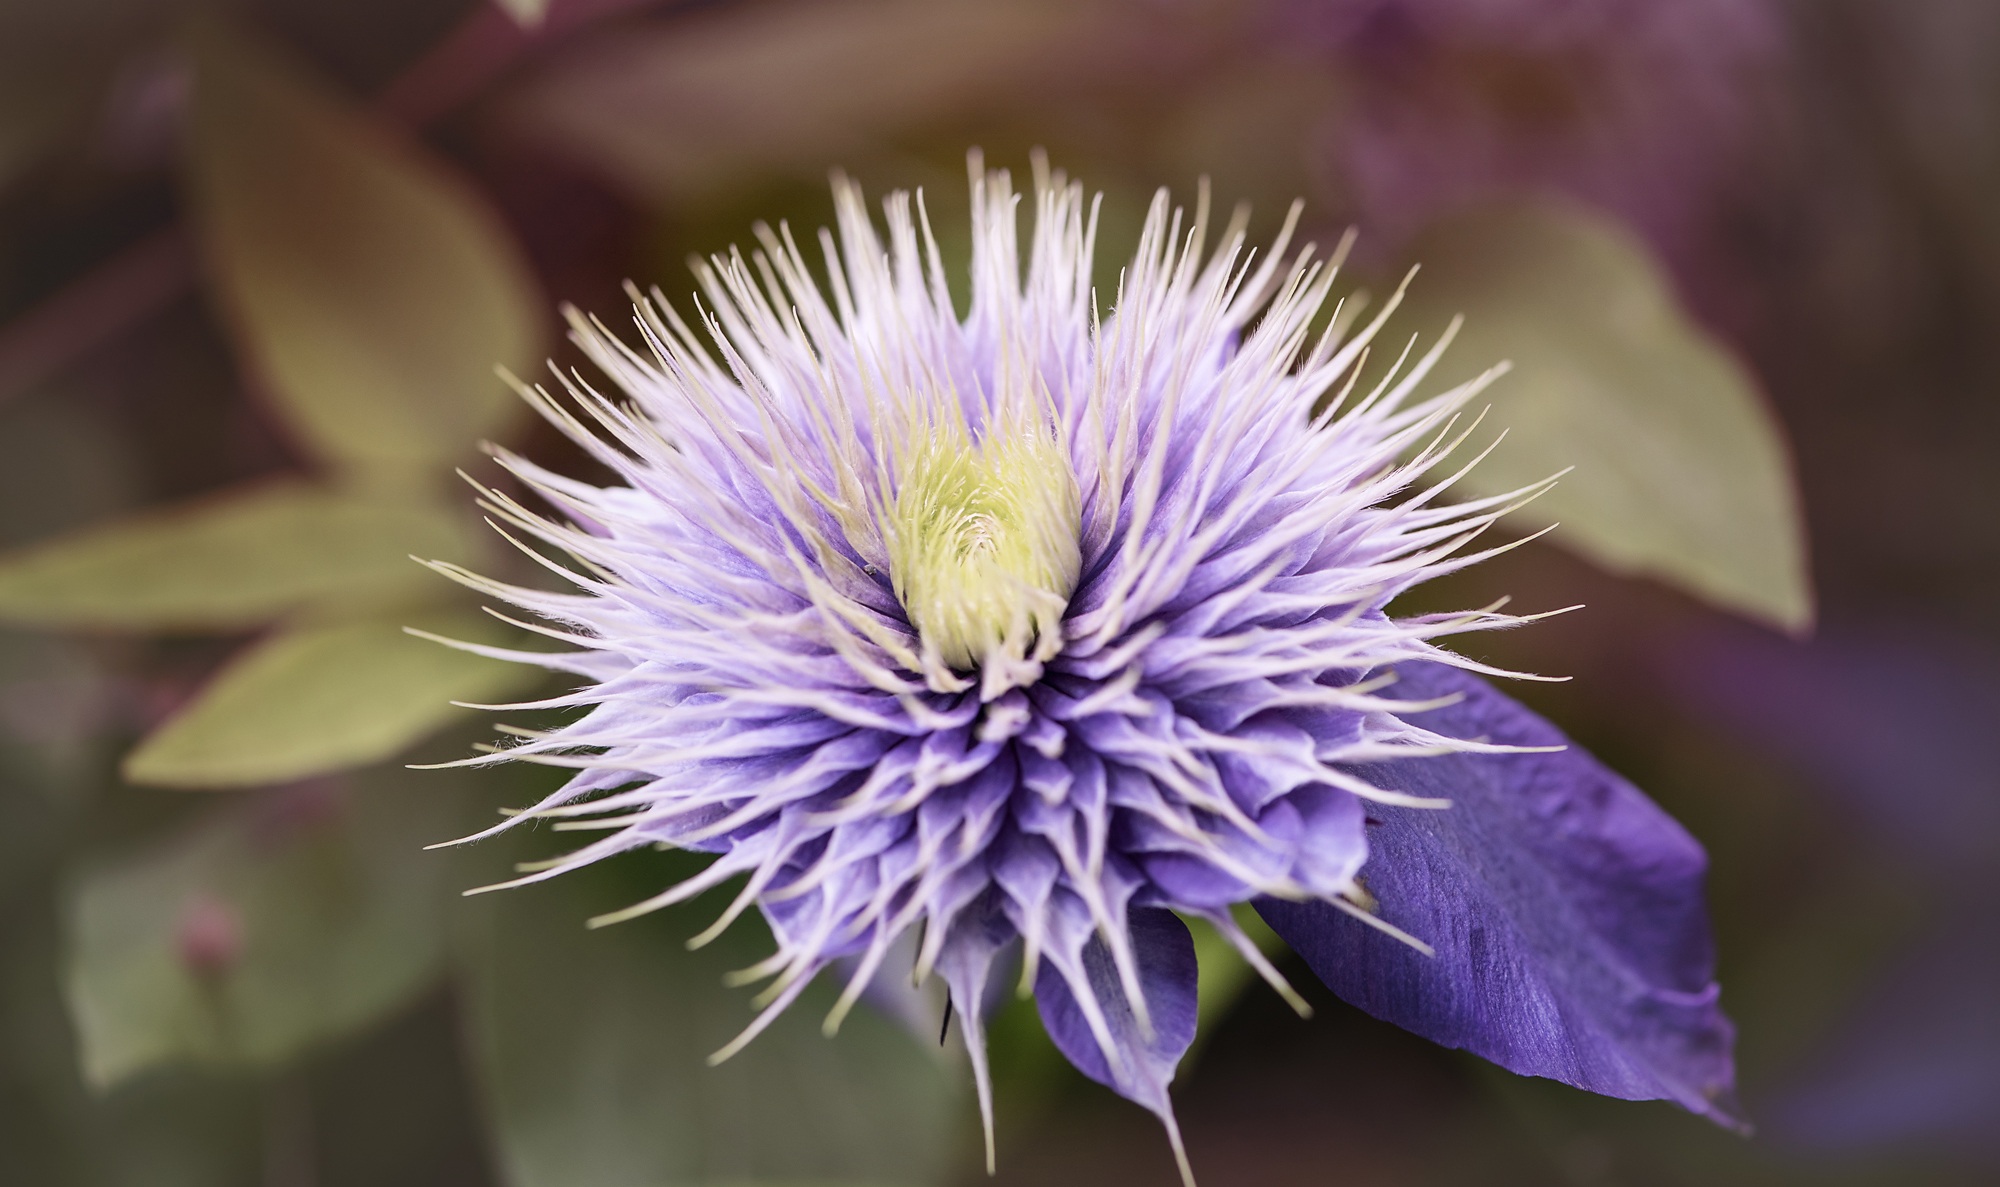
nature, blossom, plant, photography, flower, purple, petal, bloom, macro, botany, garden, close, flora, wildflower, close up, thistle, clematis, macro photography, flowering plant, daisy family, land plant